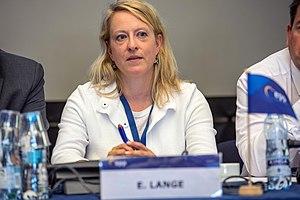
Esther de Lange, née le 19 février 1975 à Spaubeek, est une femme politique néerlandaise, députée européenne depuis 2007. Membre de l'Appel chrétien-démocrate, elle est détient l'une des vice-présidences du groupe du Parti populaire européen depuis les élections européennes de 2014, responsable des relations avec les législatures nationales. Elle est actuellement également membre de la commission des affaires économiques et monétaires et de la commission de l'industrie, de la recherche et de l'énergie.